Marty Walsh

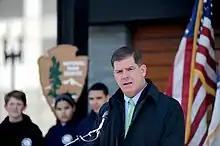
Walsh speaks in 2015

In July 2017, Walsh announced he would seek a second term in the 2017 mayoral election. On September 26, 2017, he received 62% of the vote in the preliminary election. He advanced to the general election and faced second place vote-getter, Boston City Councilor Tito Jackson, who had received 29% of the vote. Walsh defeated Jackson in the general election held on November 7, with 65% of the vote, compared to Jackson's 34%. Walsh was sworn in for his second term on January 1, 2018; then-former vice-president Joe Biden presided at the ceremony.